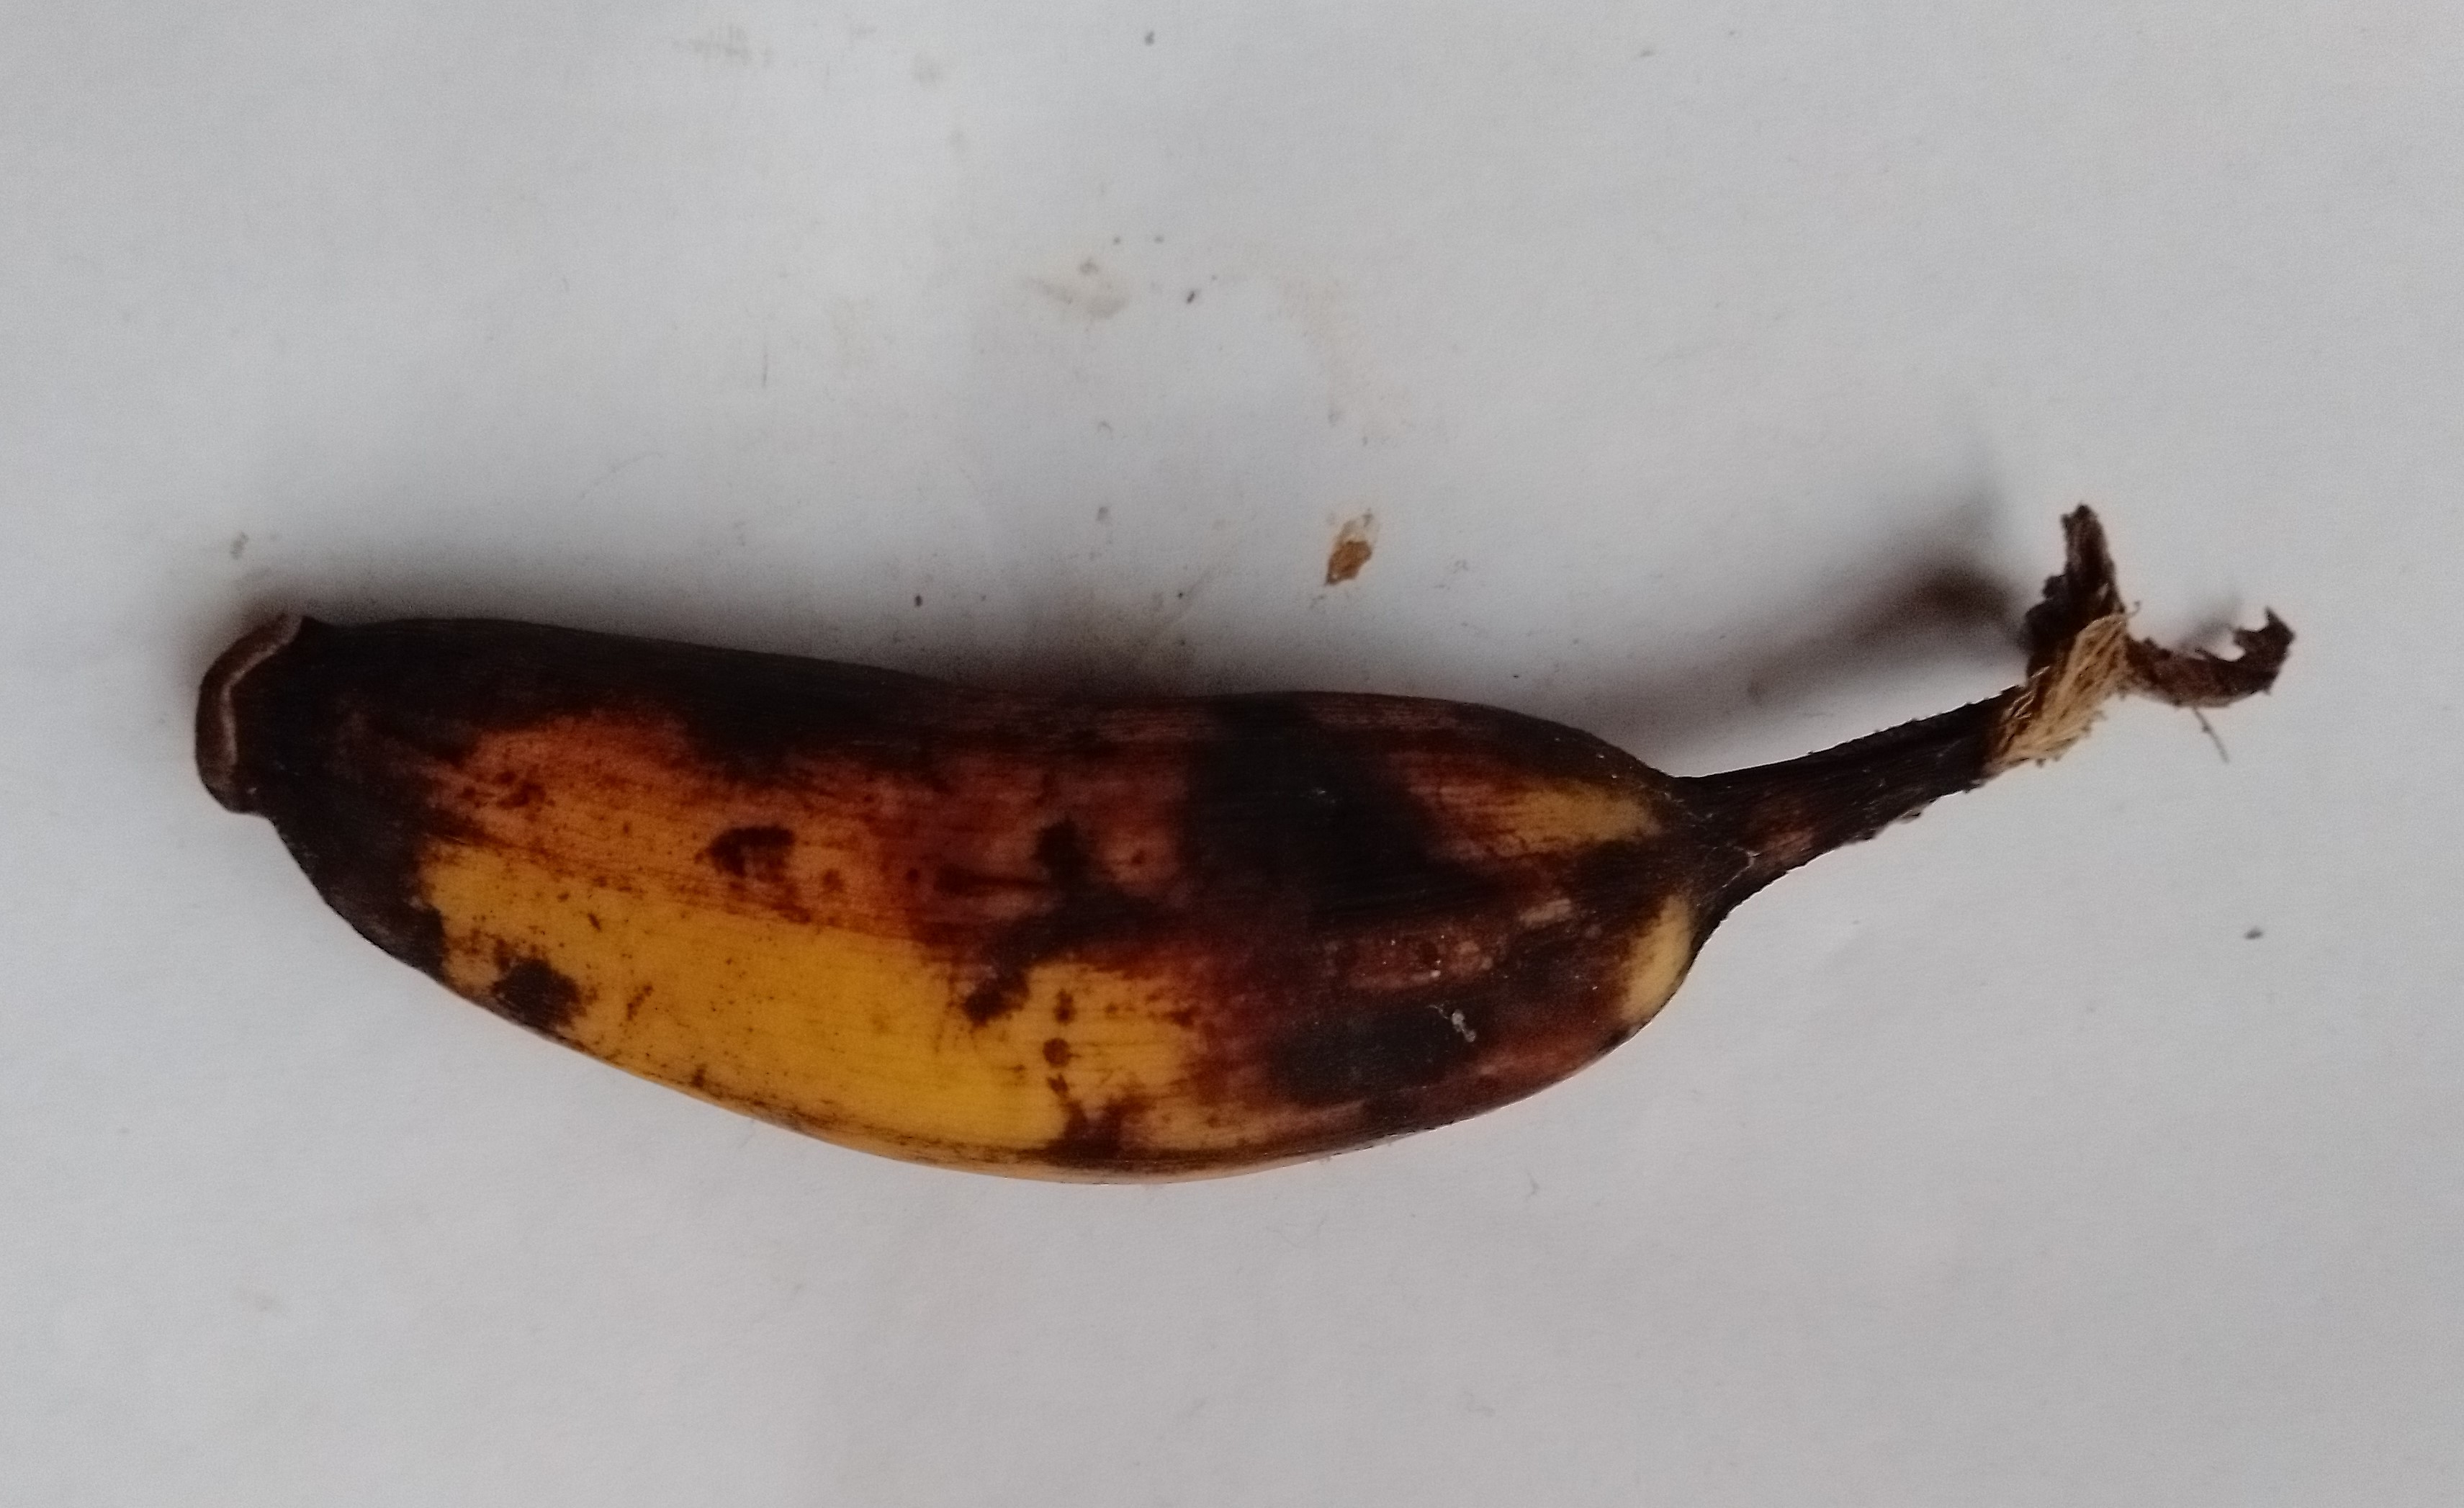
Fruit: banana
Condition: rotten